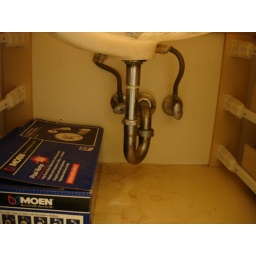
405 under bathroom sink